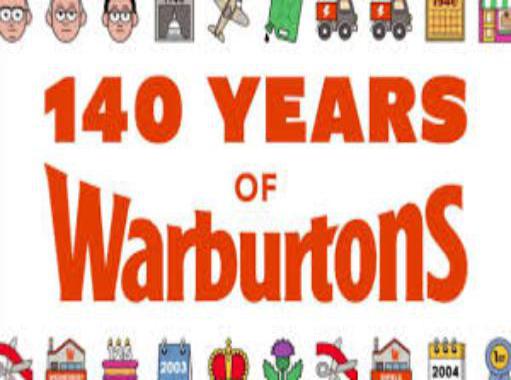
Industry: Food